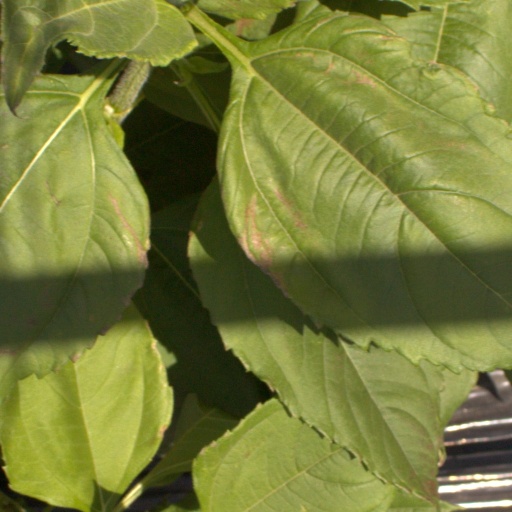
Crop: Jerusalem artichoke